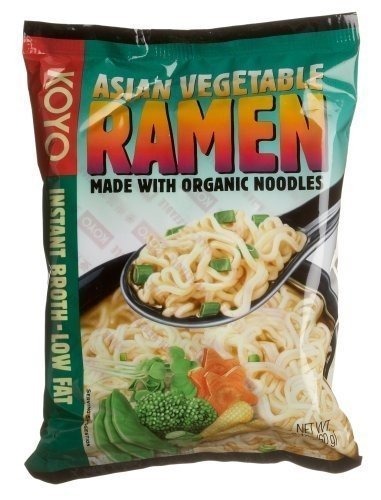
Item Name: Koyo Asian Vegetable Ramen, 2.1-Ounce Packages (Pack of 12) ( Value Bulk Multi-pack)
Value: 25.2
Unit: Ounce

Price: 21.99